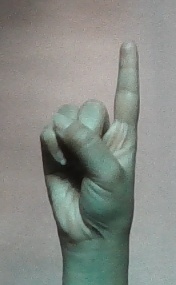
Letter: bb